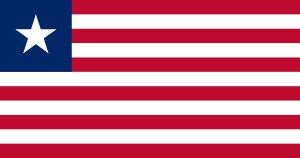
Le panafricanisme, est un mouvement politique qui promeut l'indépendance totale du continent africain et qui encourage la pratique de la solidarité entre les africains/africaines et les personnes d'ascendance africaine, où qu'ils soient dans le monde, peu importe leurs origines ethniques, leurs appartenances religieuses, ou physiques